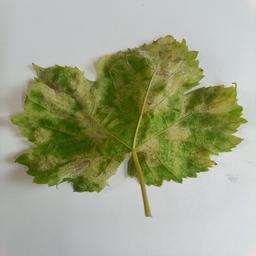
Label: Downy Mildew